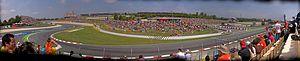
Le Grand Prix d'Espagne est une manche du championnat du monde de Formule 1, courue habituellement sur le circuit de Catalogne, à Montmeló, à 20 kilomètres de Barcelone, en Espagne.